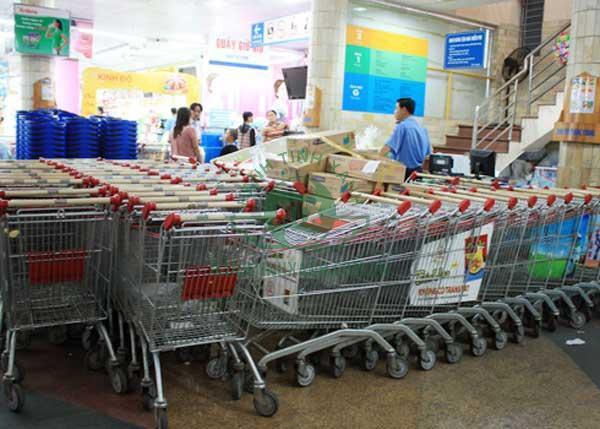
có nhiều xe đẩy và giỏ hàng xuất hiện ở trong bức ảnh